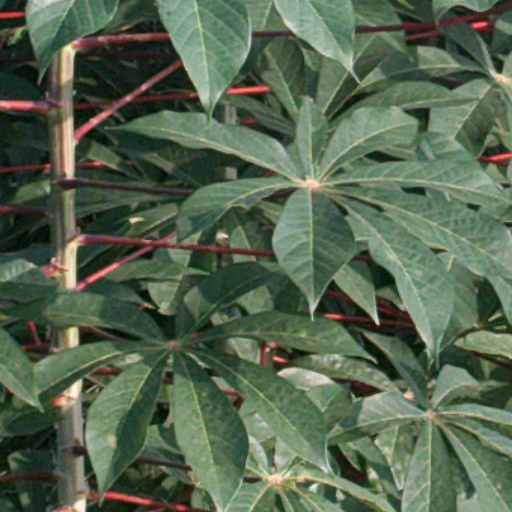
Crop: cassava